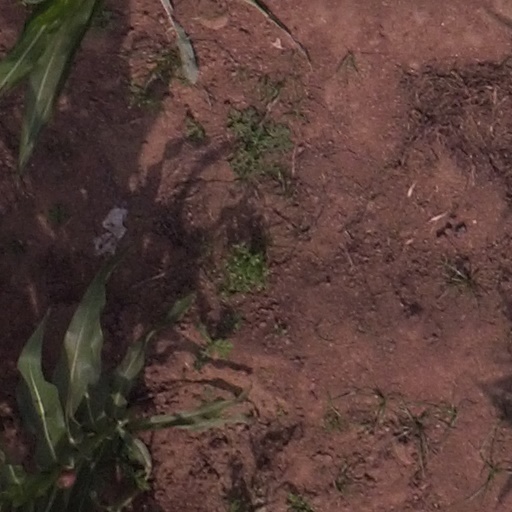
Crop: maize; corn